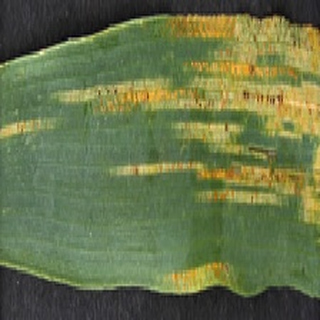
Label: wheat_yellow_rust